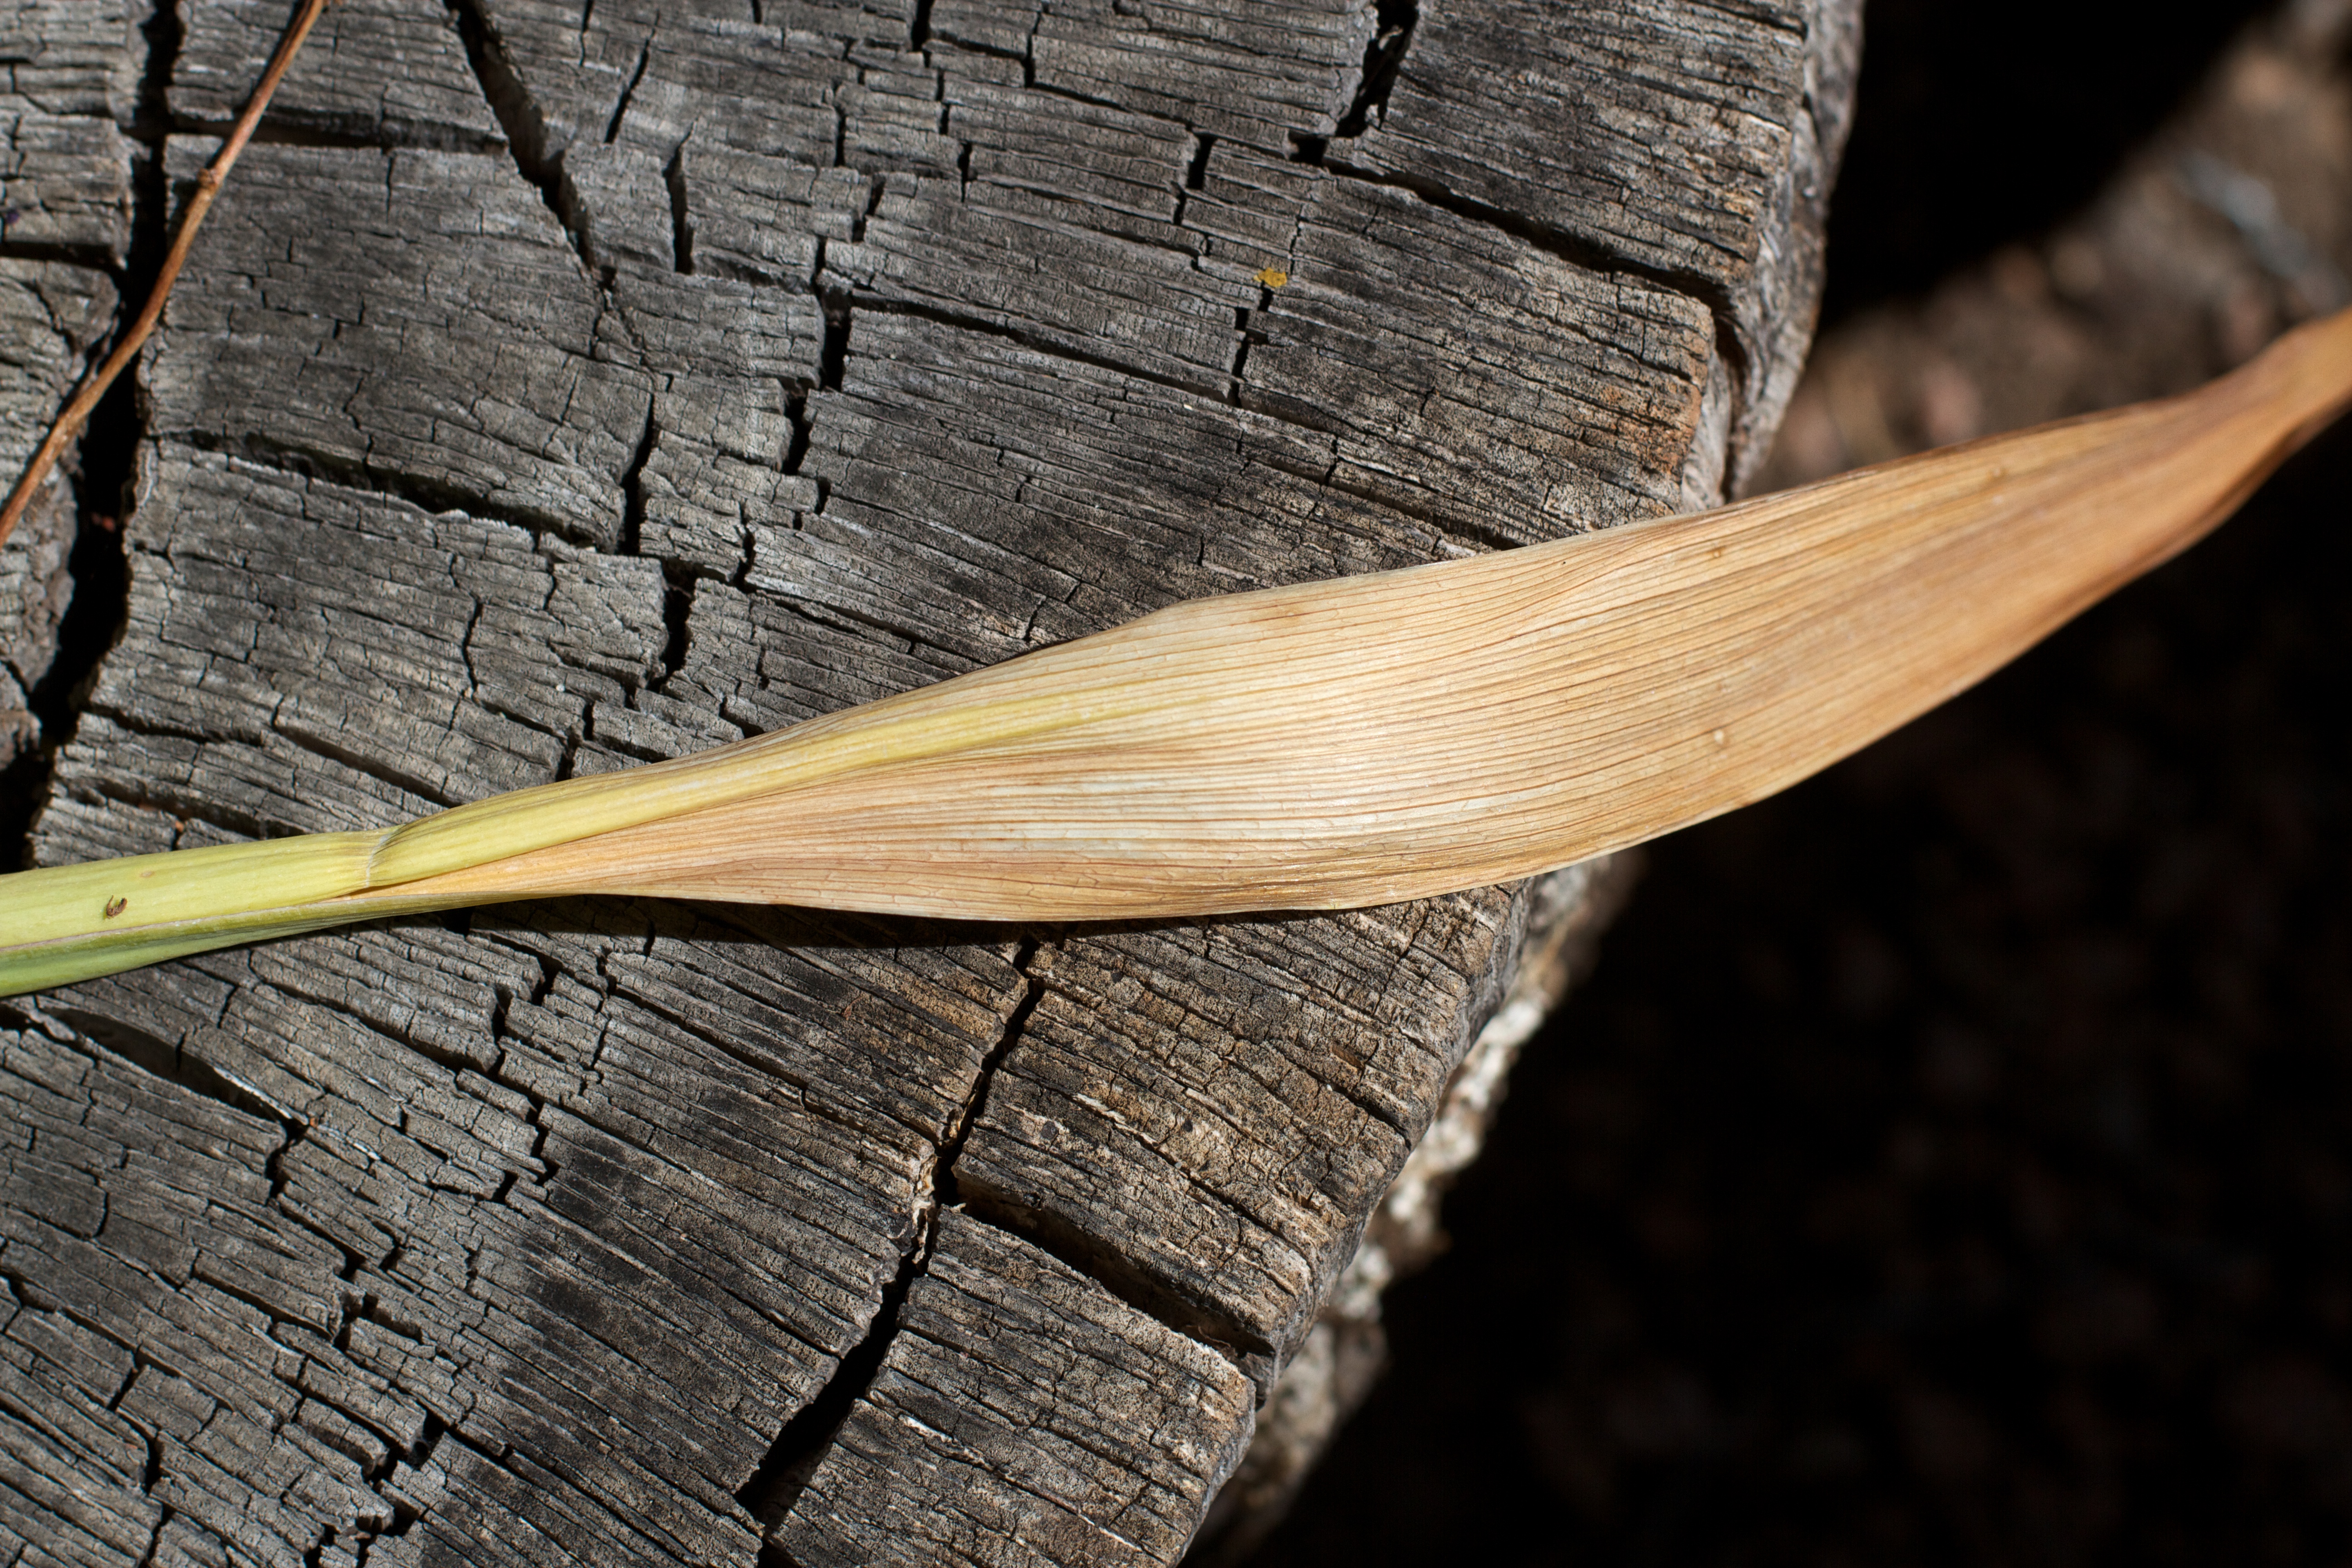
hand, tree, branch, plant, wood, leaf, flower, horn, twig, close up, macro photography, grass family, plant stem